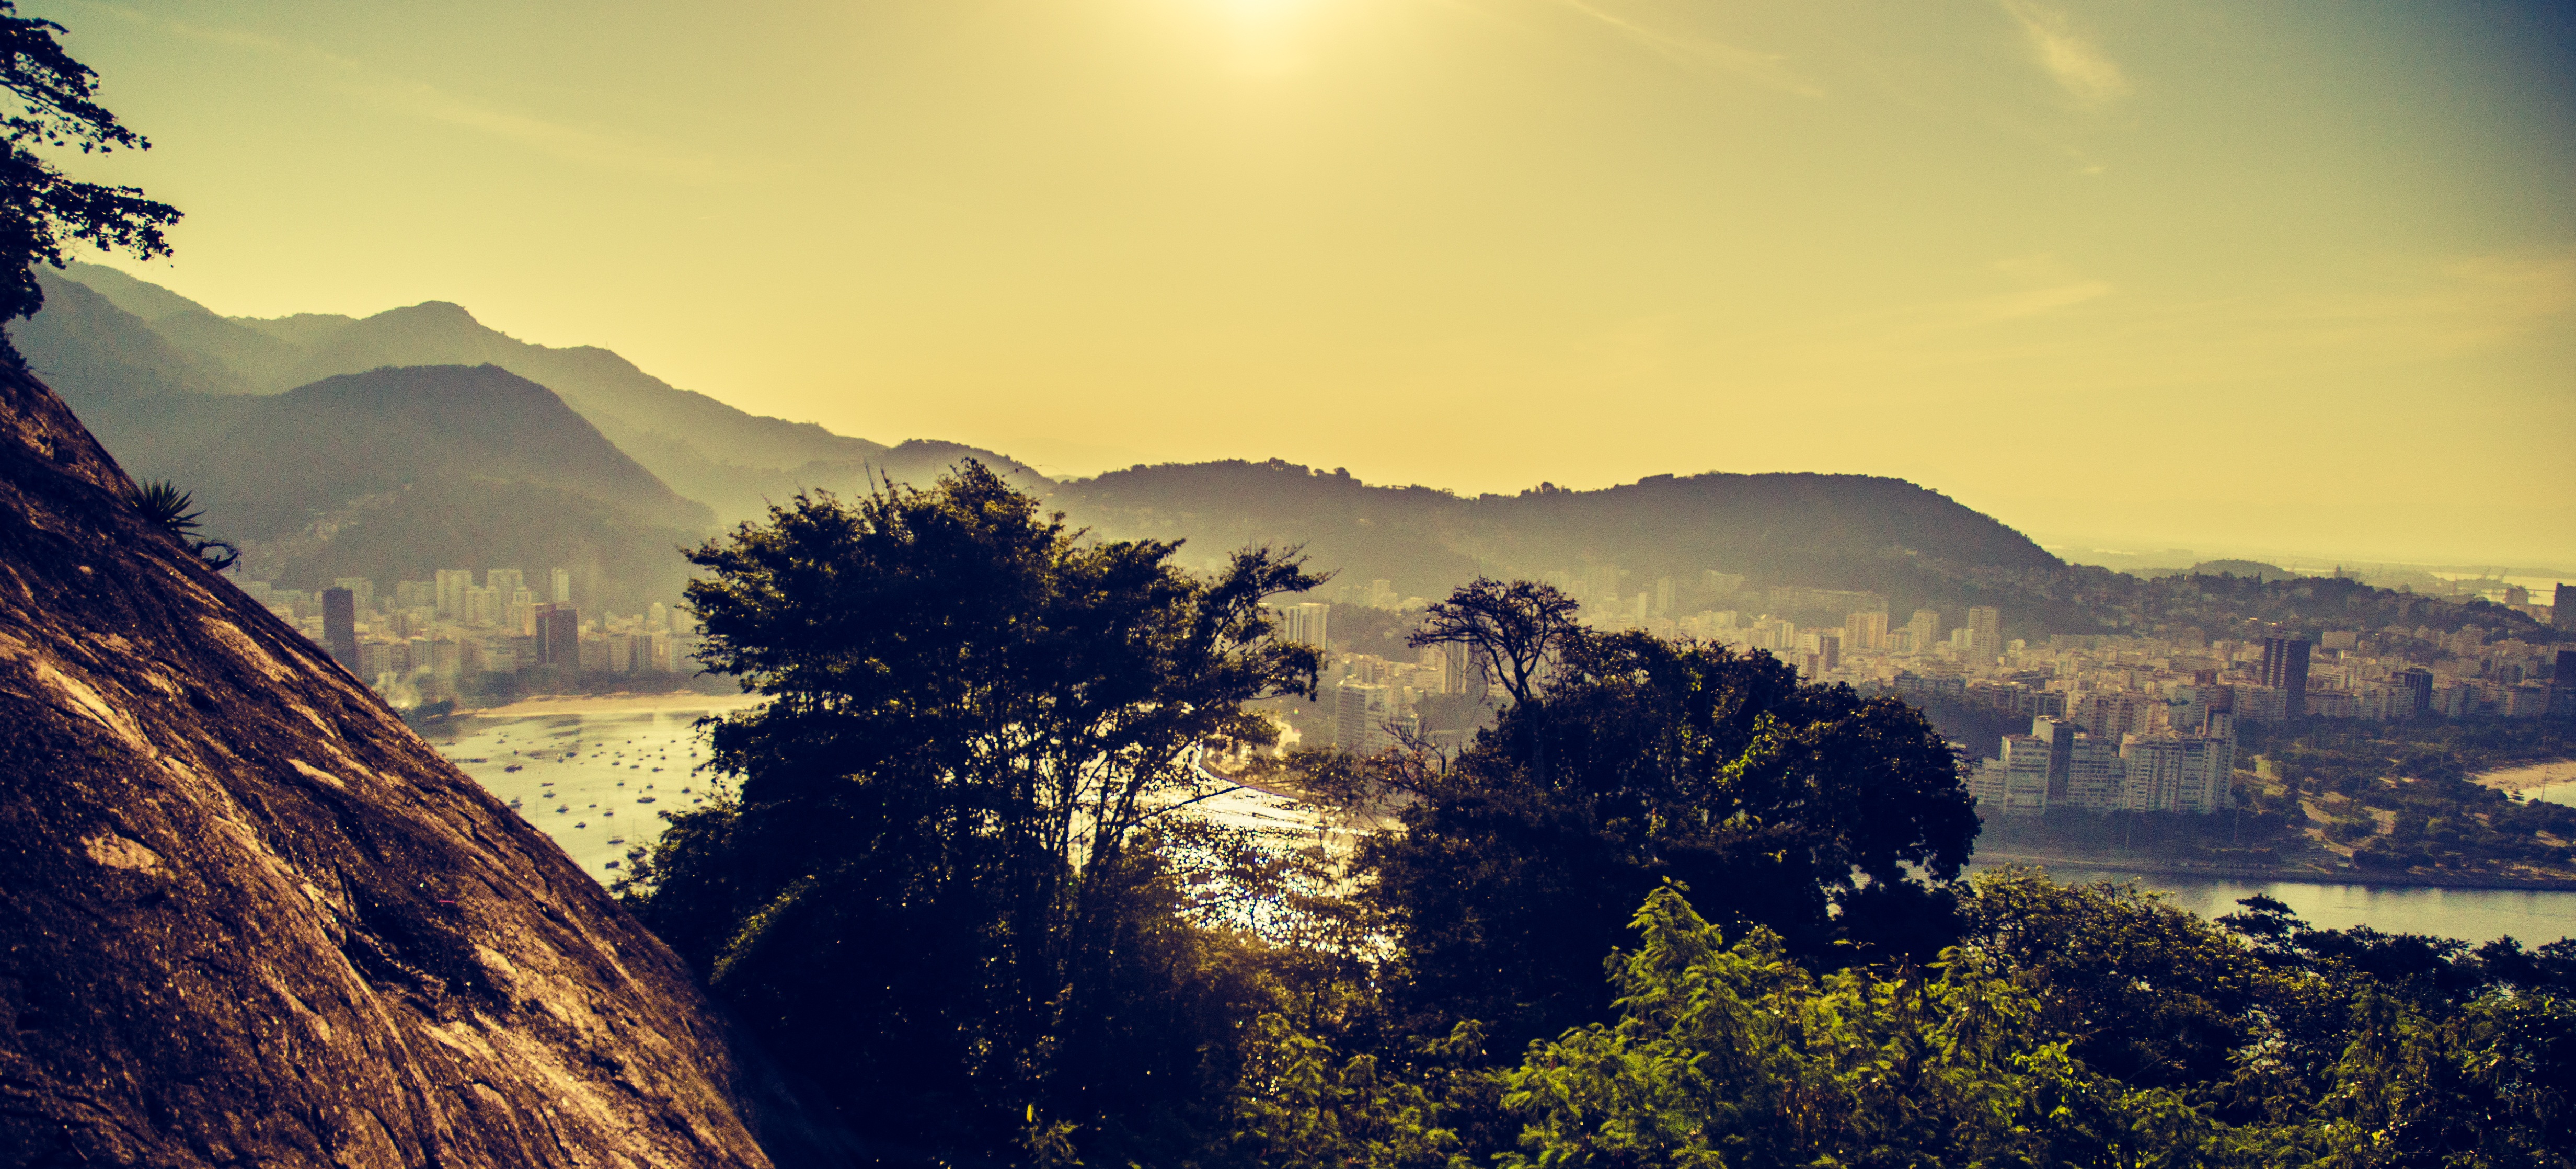
beach, landscape, tree, nature, wilderness, mountain, cloud, sky, sun, sunrise, sunset, mist, sunlight, morning, hill, dawn, mountain range, tourist, dusk, evening, ride, tourism, cable car, rio de janeiro, mar, tourist attraction, brazil, landform, urca, sugar loaf p o de a car, baia de guanabara, complexo do p o de a car, christ the redeemer, geographical feature, atmospheric phenomenon, mountainous landforms